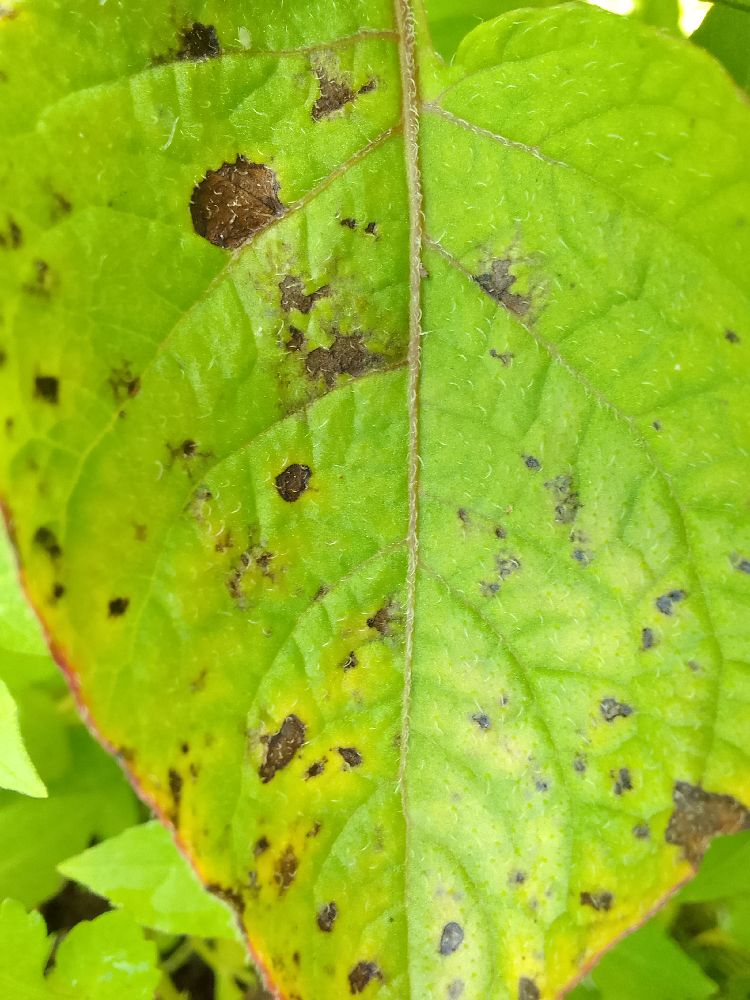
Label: Early blight